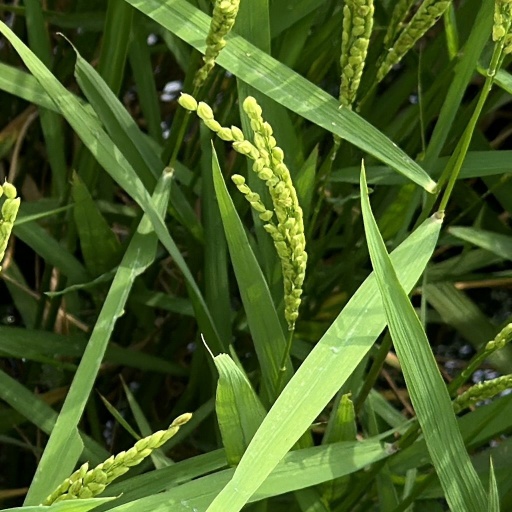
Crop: rice